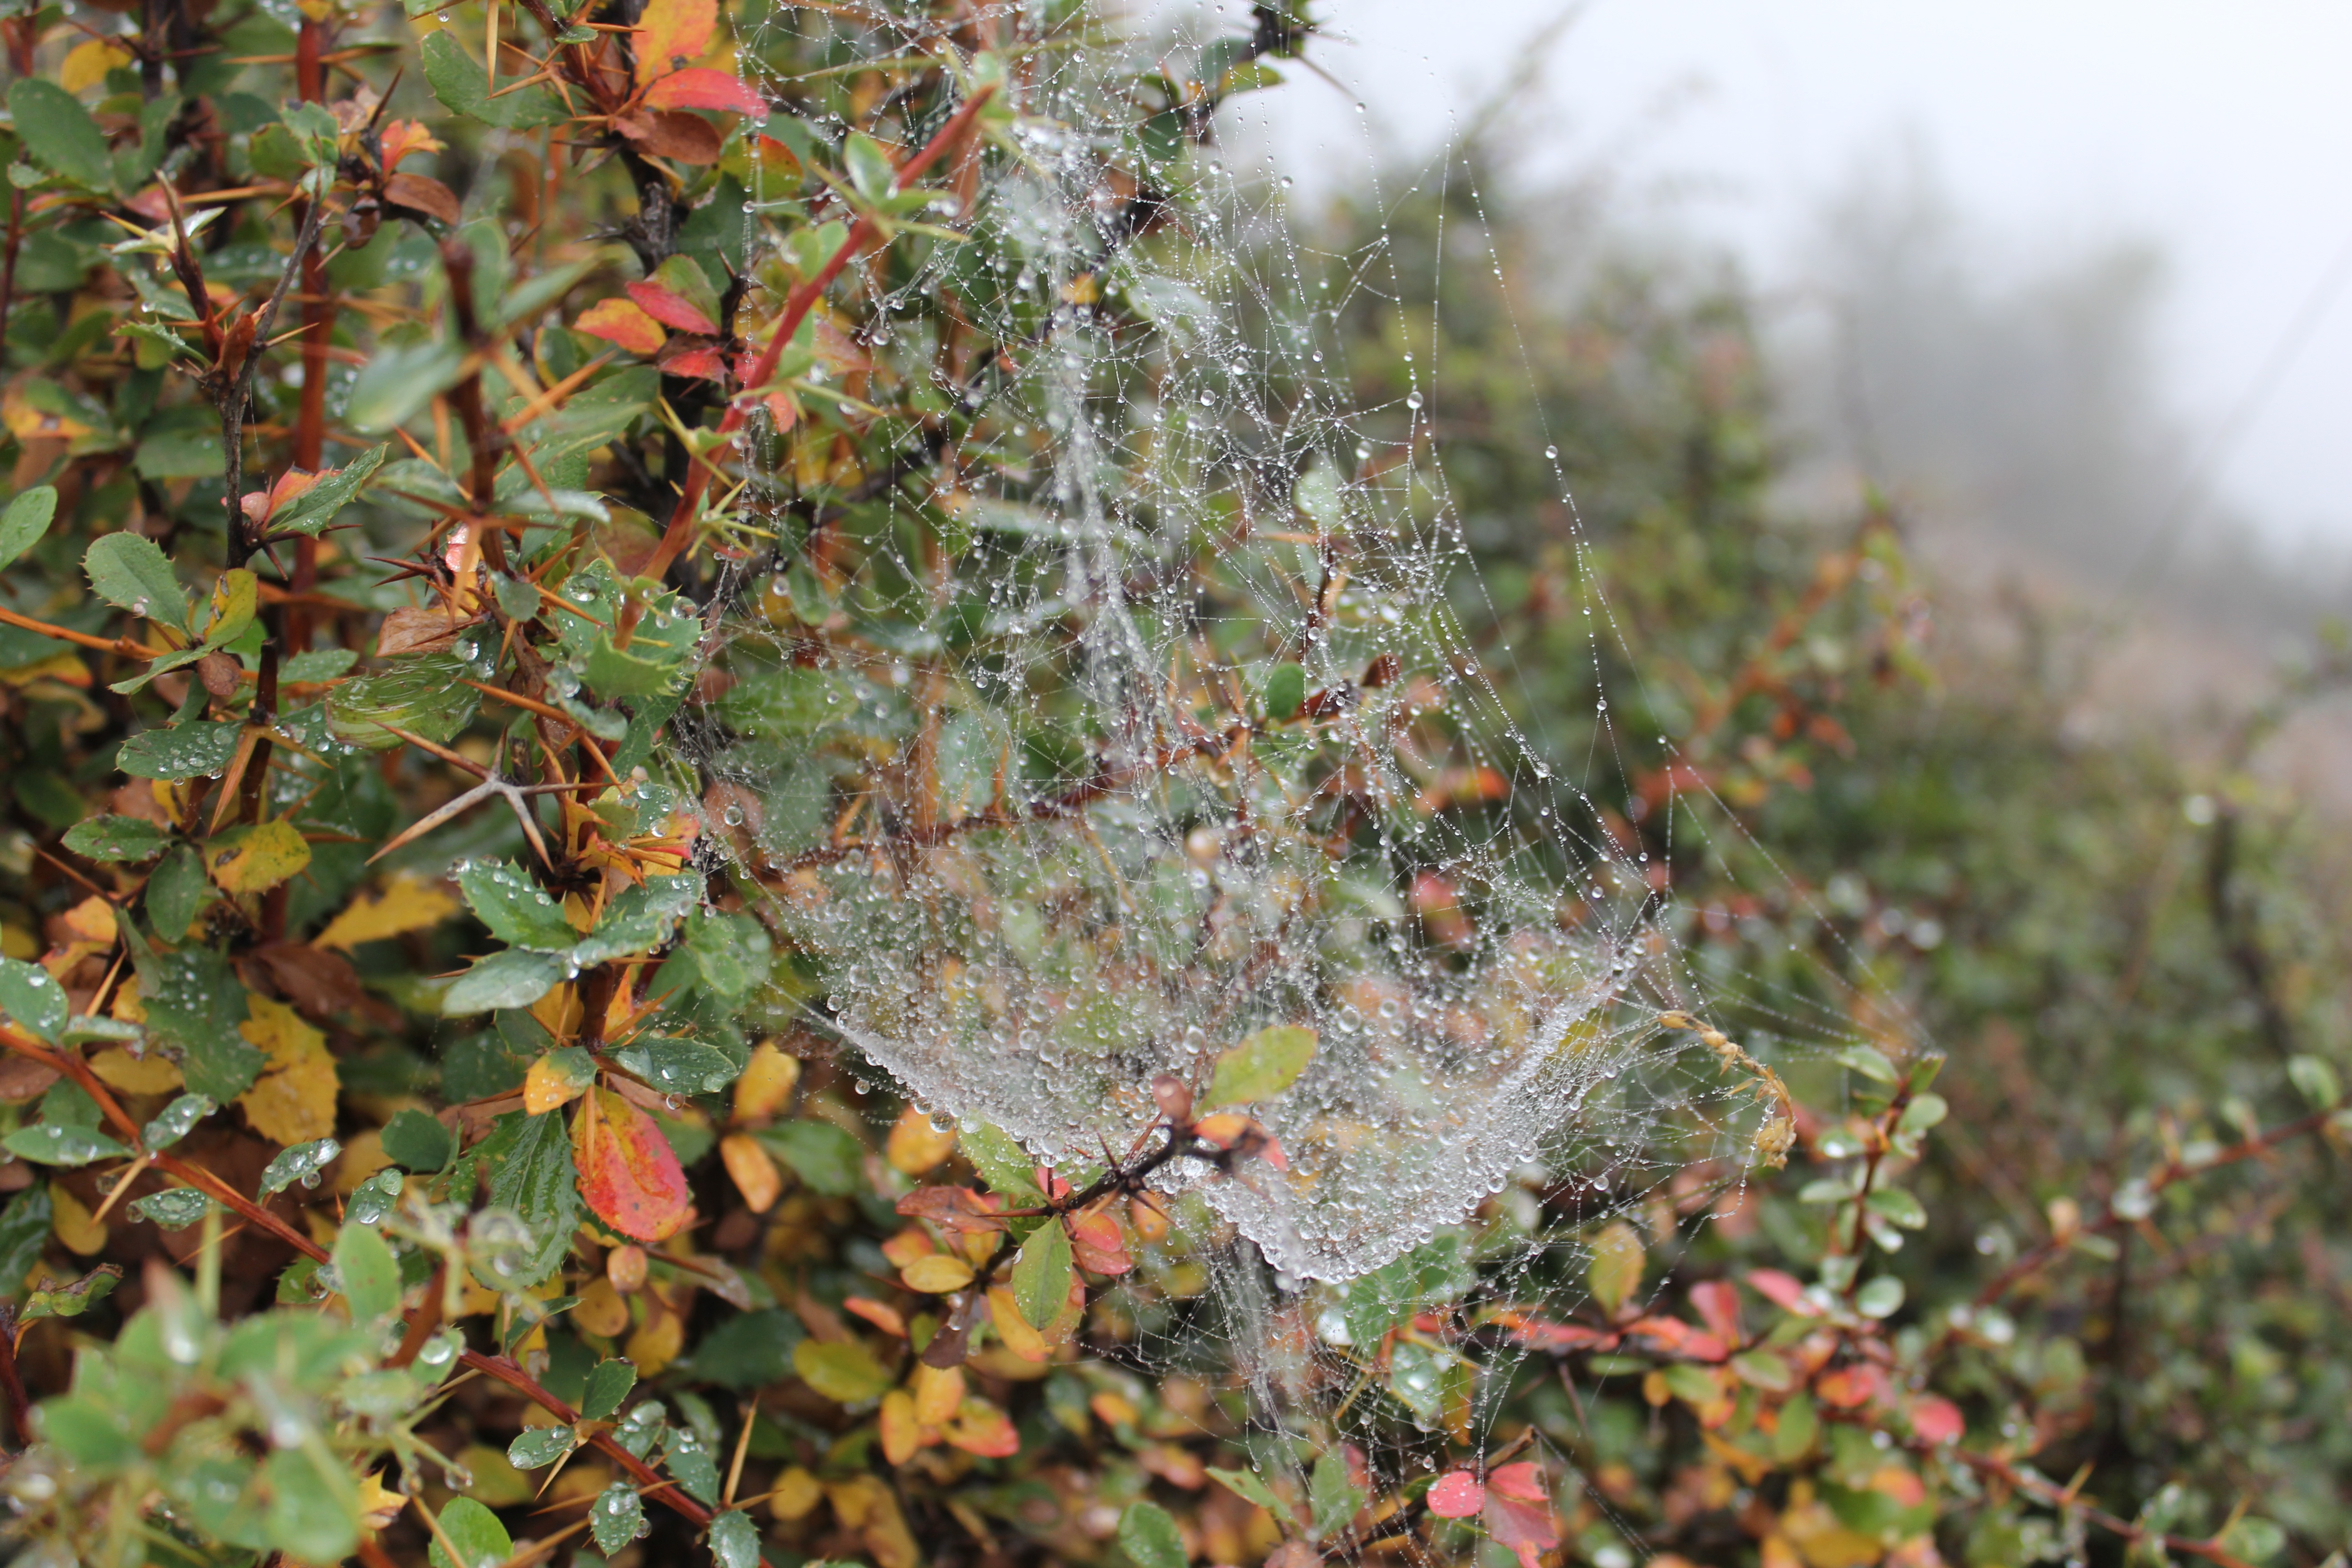
tree, plant, leaf, flower, wildlife, produce, insect, autumn, flora, fauna, shrub, flowering plant, land plant